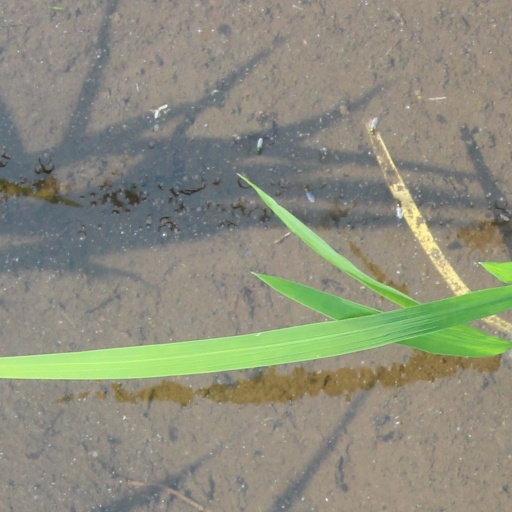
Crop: rice